Islam in England

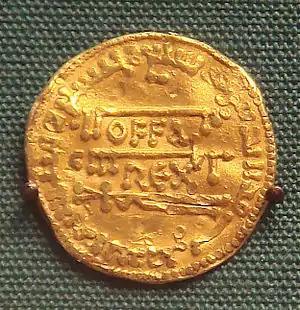
A mancus / gold dinar of king Offa, copied from the dinars of the Abbasid Caliphate (774); it includes the Arabic text "Muhammad is the Apostle of Allah", a line from the Shahada.

Islam is the second largest religion in England after Christianity. Most Muslims are immigrants from South Asia (in particular Bangladesh, Pakistan, Sri Lanka and India) or descendants of immigrants from that region. Many others are from Muslim-dominated regions such as the Middle East, Afghanistan, Malaysia and Somalia, and other parts of African countries such as Nigeria, Uganda and Sierra Leone. There are also many White Muslims in the country, most of which have Slavic and Balkan backgrounds (Bosnian, Albanian, Montenegrin, Kosovar etc.), as well as some ethnic English converts.